Western Union (schooner)

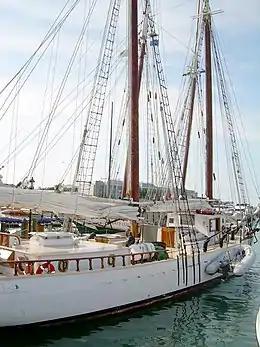
"Western Union" docked in Key West harbor, 2006.

In 1984 "Western Union" was sold to the Philadelphia-based non-profit, Vision Quest National, Ltd. and renamed "New Way". The vessel was utilized for a program to redirect troubled youth. On May 16, 1984, the ship was added to the National Register of Historic Places. In 1997, she played the role of "La Amistad" in the 1997 Steven Spielberg film "Amistad". The opportunity for the ship to return to Key West came about in 1997 and she was subsequently purchased by Historic Tours of America, Key West. HTA restored her original name, "Western Union" and ran sunset and day sails as well as charter trips. But in early 2007, HTA announced it had been losing $100,000/year on the charters and put the boat up for sale for $600,000.